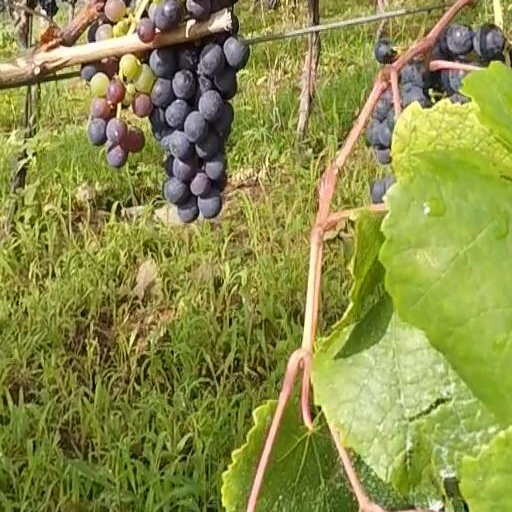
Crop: grape